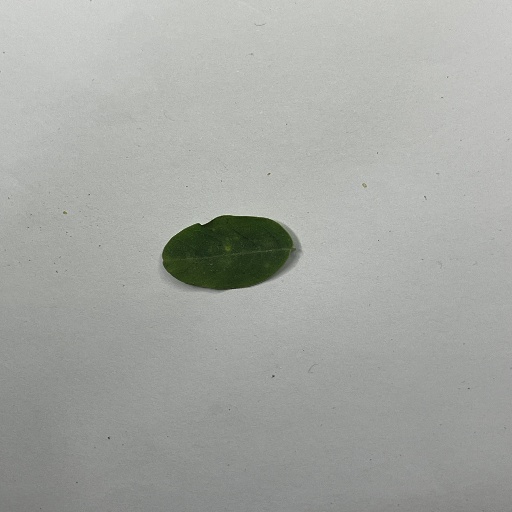
Species: Sojina
Leaf condition: Bacterial Spot